Soldiers of Salamina (film)

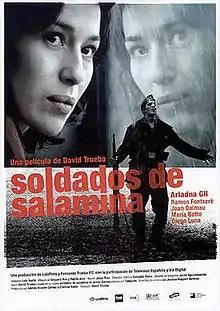
Theatrical release poster

Soldiers of Salamina is a 2003 Spanish drama film written, directed and edited by David Trueba, based on the novel "Soldiers of Salamis" by Javier Cercas. It stars Ariadna Gil and Ramón Fontserè alongside Joan Dalmau, María Botto and Diego Luna. The film was nominated for eight Goya Awards in 2004, and won the award for Best Cinematography. It was selected as the Spanish entry for the Best Foreign Language Film at the 76th Academy Awards, but it was not nominated.